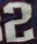
Number: 2